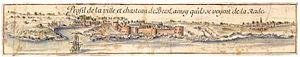
«